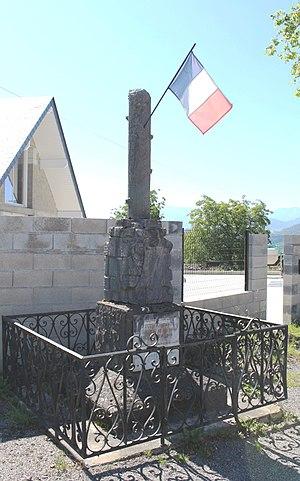
Monument aux morts de Tilhouse (Hautes-Pyrénées)
Tilhouse est une commune française située dans le département des Hautes-Pyrénées, en région Occitanie.